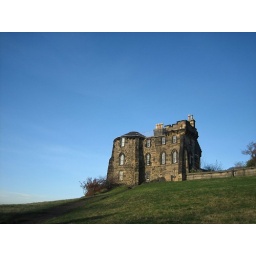
A small stone building on top of a hill in Edinburgh.